Short Stack

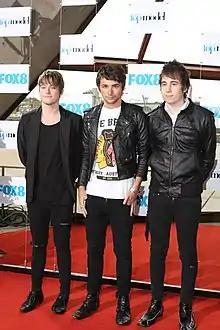
Short Stack in 2011

Short Stack are an Australian pop punk band. The band consists of members Shaun Diviney (lead vocals, guitar), Andy Clemmensen (bass, backing vocals) and Bradie Webb (drums). Shannon Hotchkins was also a member of Short Stack before any song was performed or recorded.